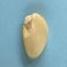
Maize quality: Good